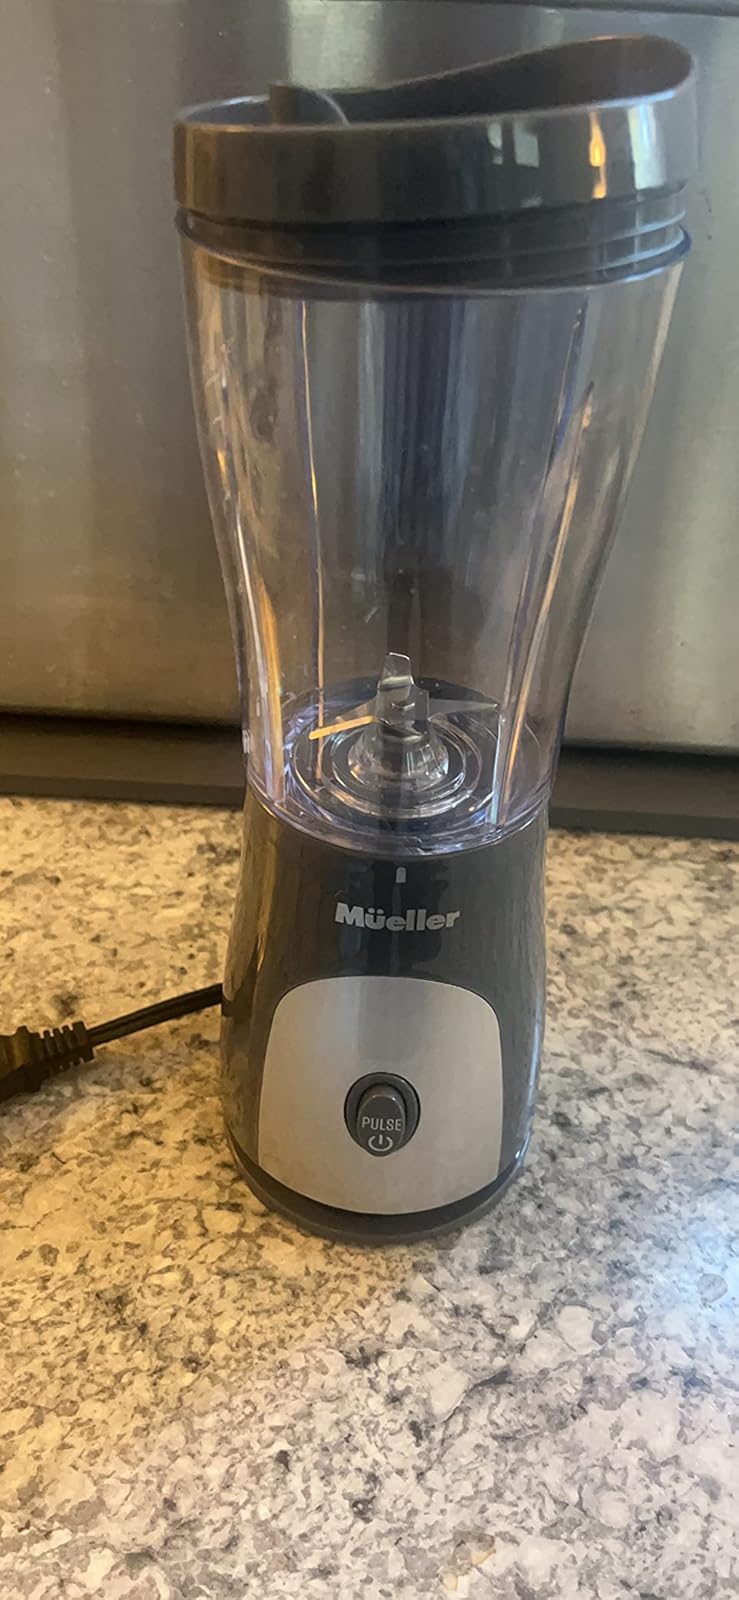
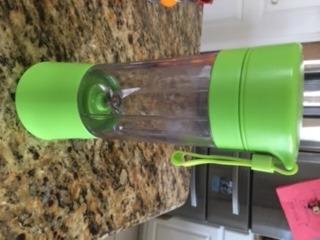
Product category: items_blender
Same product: no